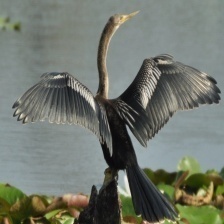
Species: ANHINGA
Scientific name: ANHINGA ANHINGA